Kaka Vidura

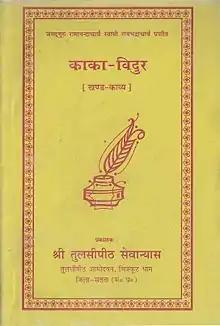
Cover page of Kaka Vidura, second edition (1998)

Kākā Vidura is a Hindi minor poem composed by Jagadguru Rambhadracharya (born 1950) in the year 1980. It consists of 108 verses in Kavitta and Savaiya metres. The poem revolves around the characters of Vidura and his wife Sulabha from the Mahabharata.